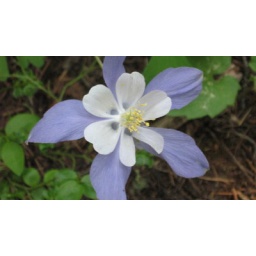
Wild flower in the mountains